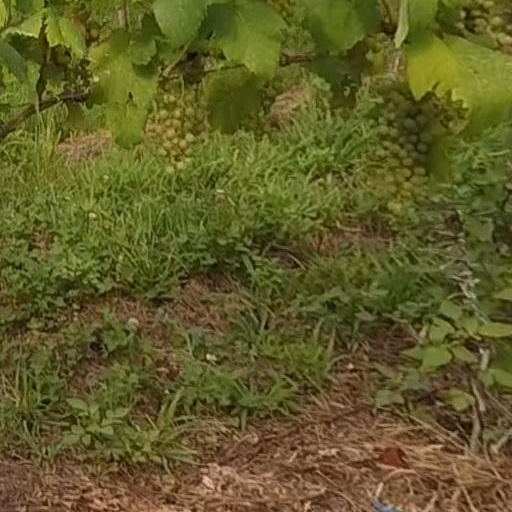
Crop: grape